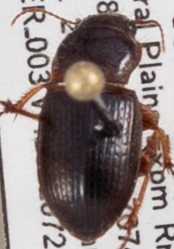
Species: Piosoma setosum
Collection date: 2022-07-20
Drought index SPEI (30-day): -0.13
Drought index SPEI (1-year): -2.09
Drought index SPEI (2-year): -1.16